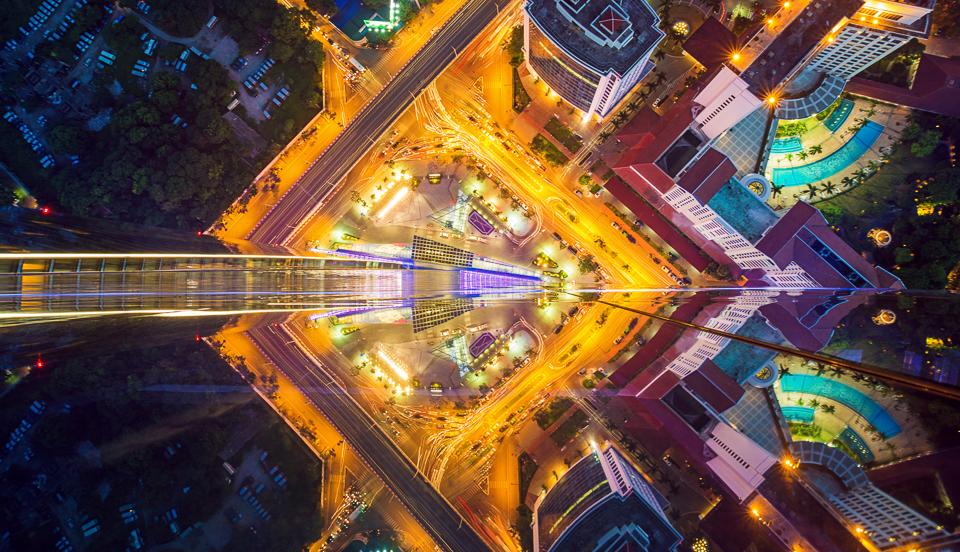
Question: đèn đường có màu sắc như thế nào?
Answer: đèn đường có màu vàng